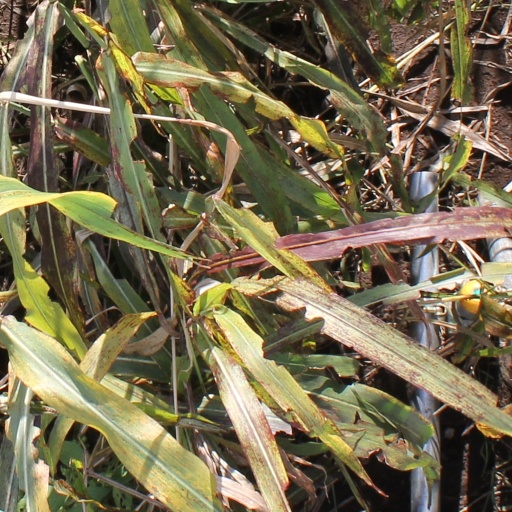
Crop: sorghum